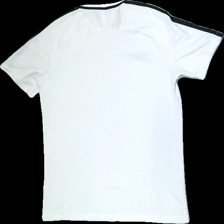
View: back
Type: Training top
Category: Men
Brand: Nike
Colors: Black, White
Material: 100%polyester
Pattern: Logo print
Cut: Regular, C-collar
Season: Spring
Trend: Sports
Stains: Minor
Smell: Major
Holes: Minor
Price range: 50-100
Recommended usage: Export